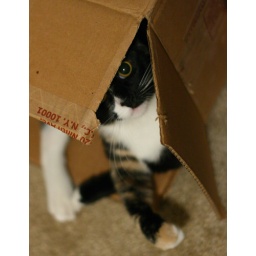
It's my cat in a box girl....